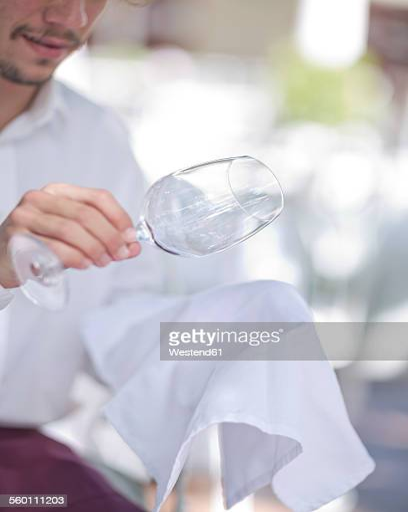
waiter cleaning a wine glass with a cloth